Diplomatic uniform

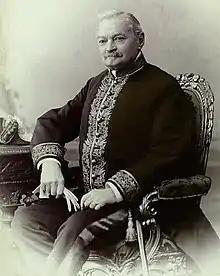
The Swiss diplomat Arnold Otto Aepli in uniform as ambassador to Austria, 1890s

The current Swedish diplomatic uniform consists of a dark blue tailcoat with gold olive-leaf embroidery on the collar, chest and cuffs with gilt buttons. Dark blue trousers with gold stripes, dark blue cape and a bicorne with a white plume are also worn, plus white gloves and a gilt smallsword.